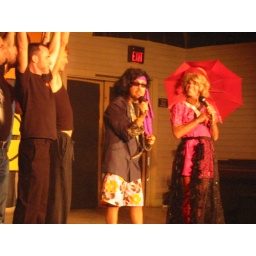
the lady in red in lounge lizards sub-conscious